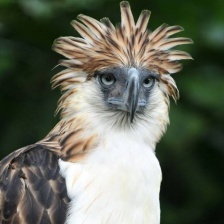
Species: PHILIPPINE EAGLE
Scientific name: PITHECOPHAGA JEFFERYI